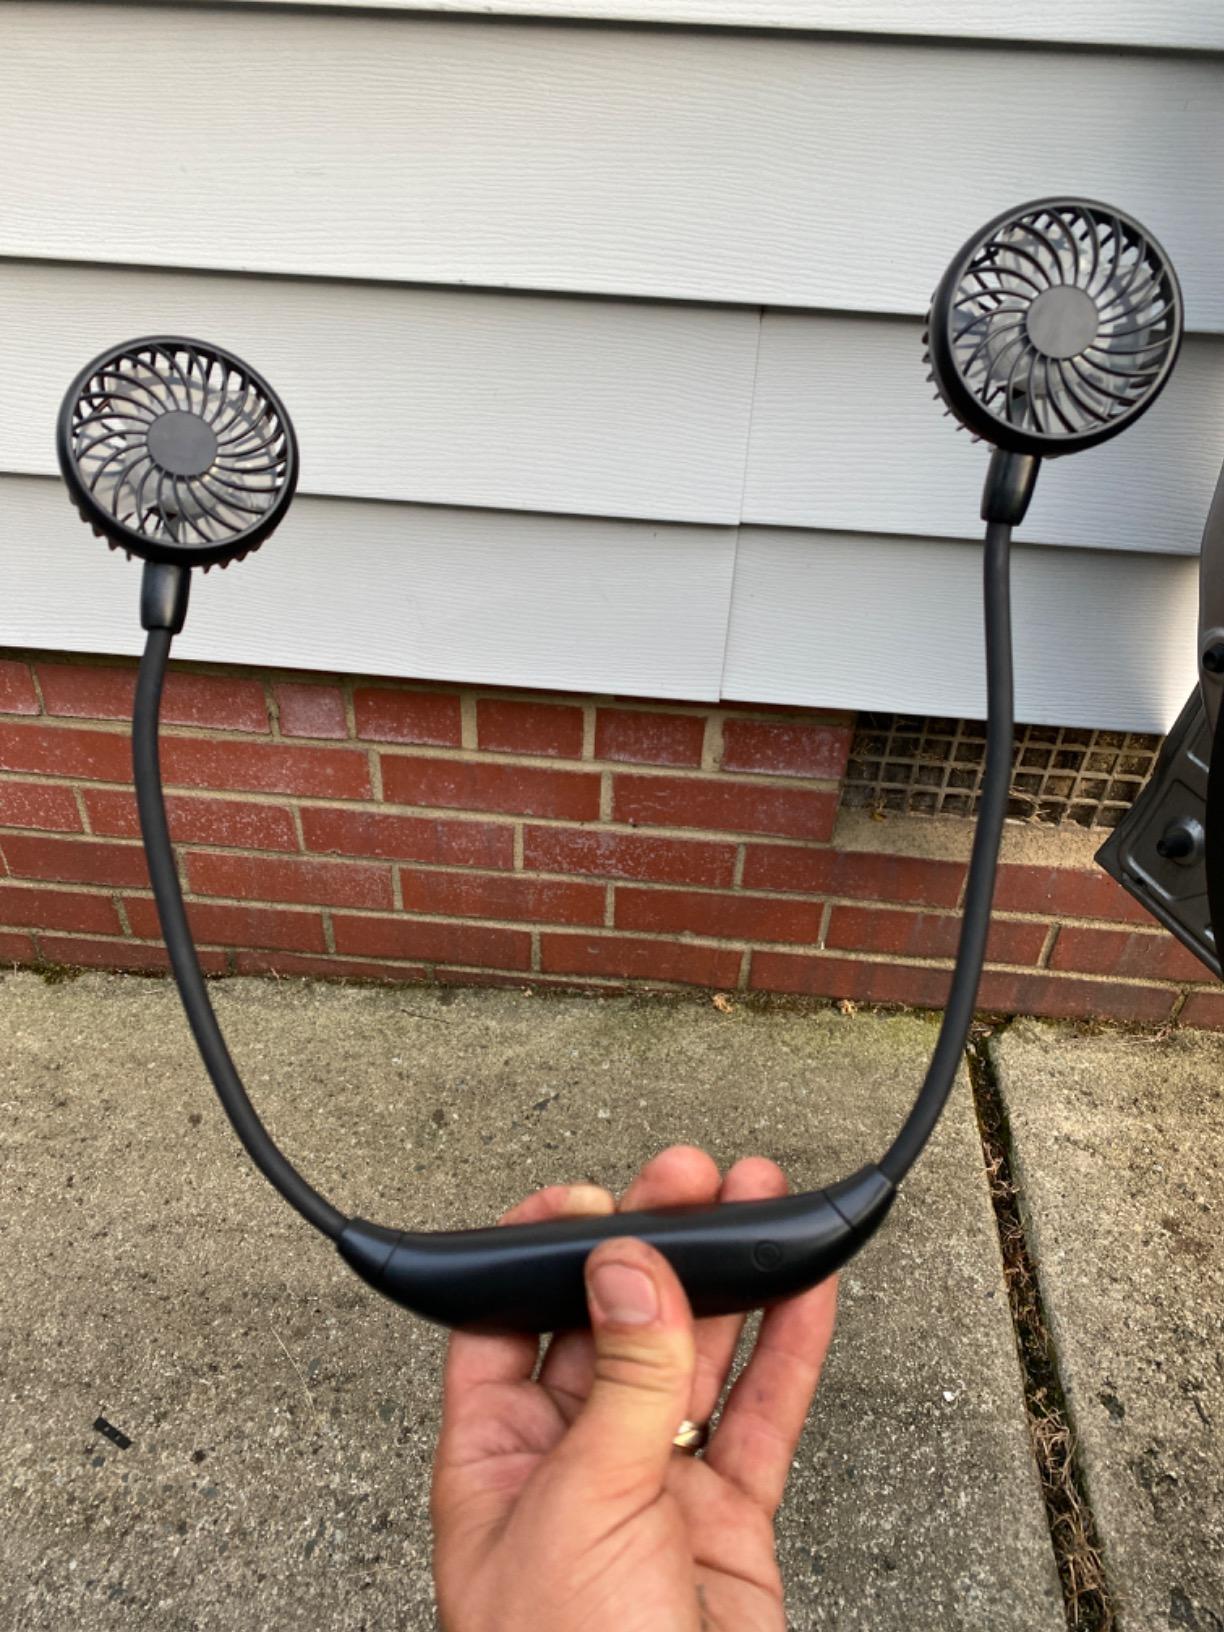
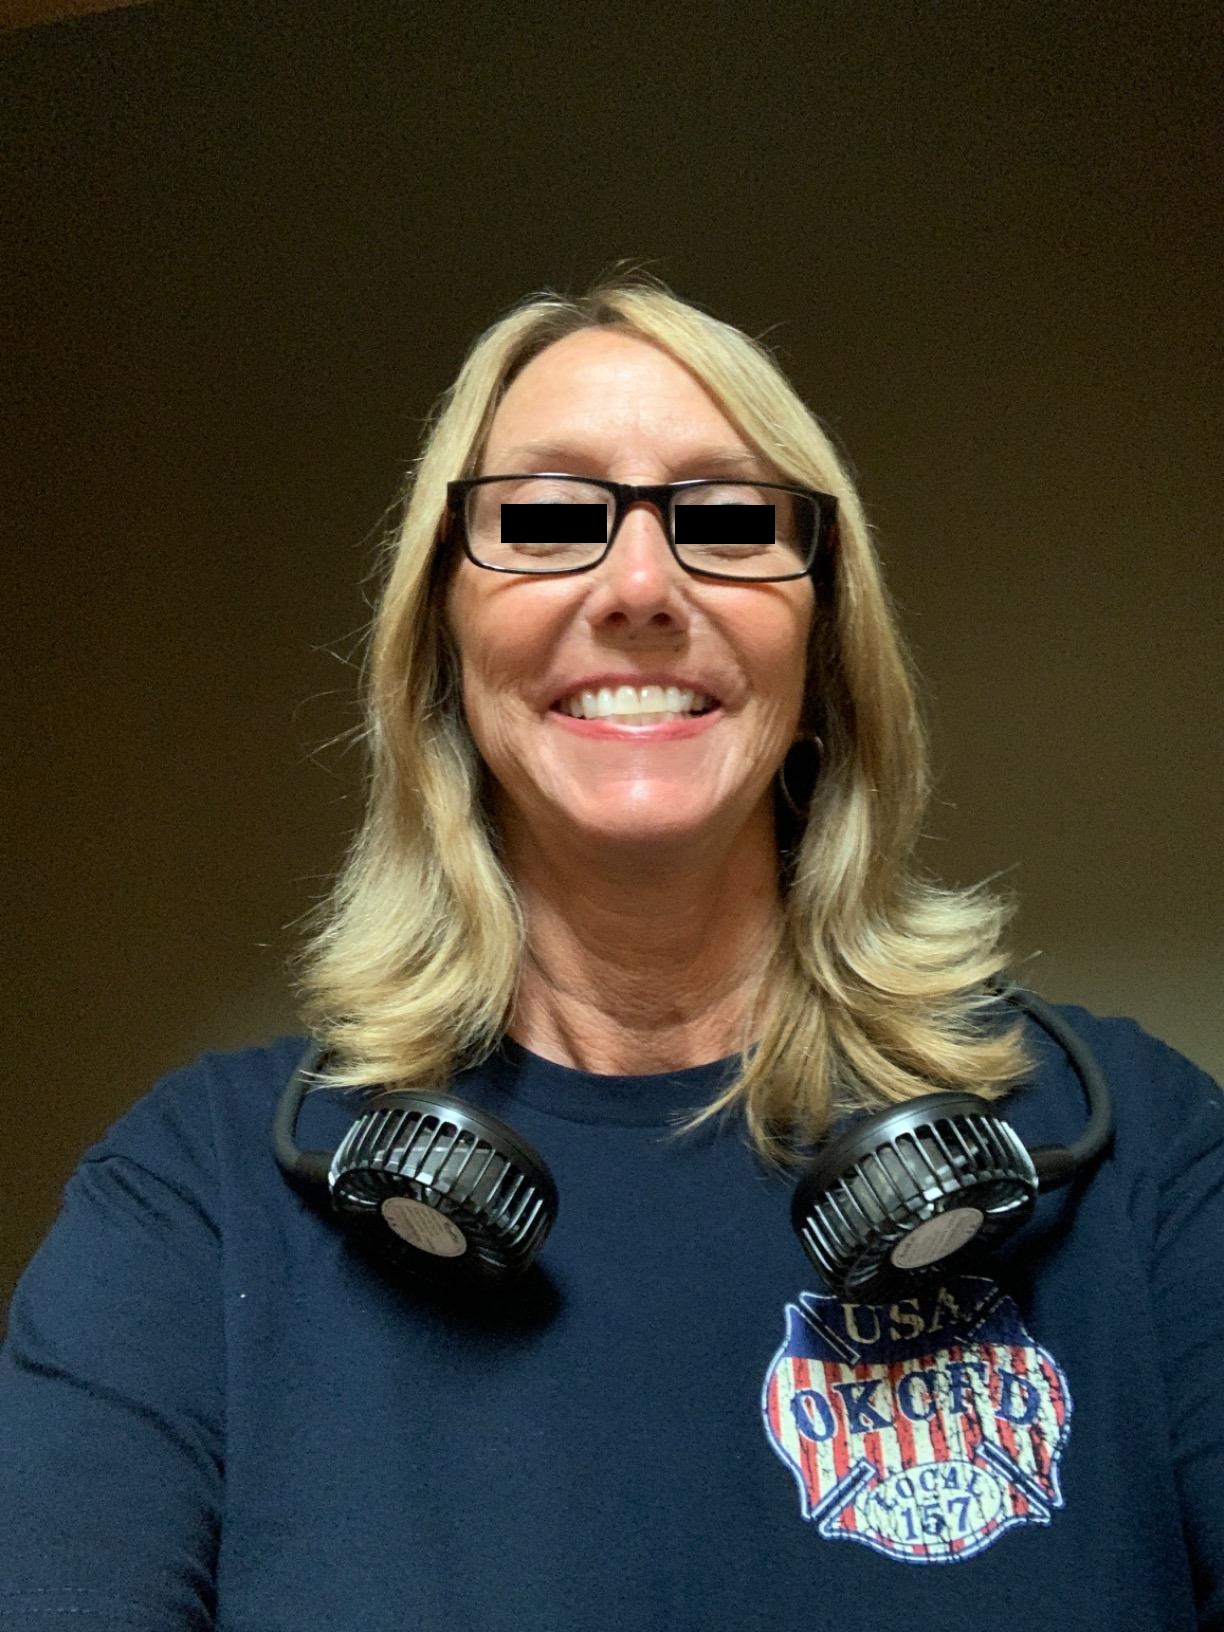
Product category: fan
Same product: no